Swinburne, Smith and Company

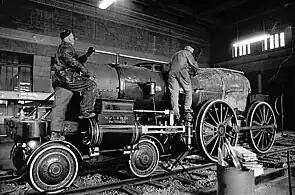
The "William Crooks", bearing the imprint of the New Jersey Locomotive and Machine Company, being dismantled for a move to the Lake Superior Railroad Museum.

The company's first major client was the Erie Railway. Other customers included the Delaware, Lackawanna and Western Railroad and the Chicago and Alton Railroad.